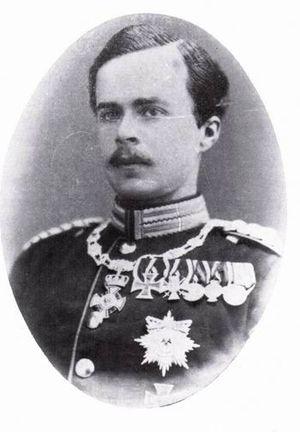
Le prince Wilhelm Adolph Maximilian Karl zu Wied, ou Guillaume V Adolphe de Wied, né le 22 août 1845 à Wied et mort le 22 octobre 1907 à Wied, est un prince allemand, officier supérieur et homme politique. Il fut entre autres président de la Deutscher Flottenverein et de la chambre des seigneurs de Prusse. Il était le frère de la reine Élisabeth de Roumanie.